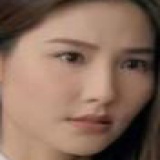
diễn viên Diễm My 9x